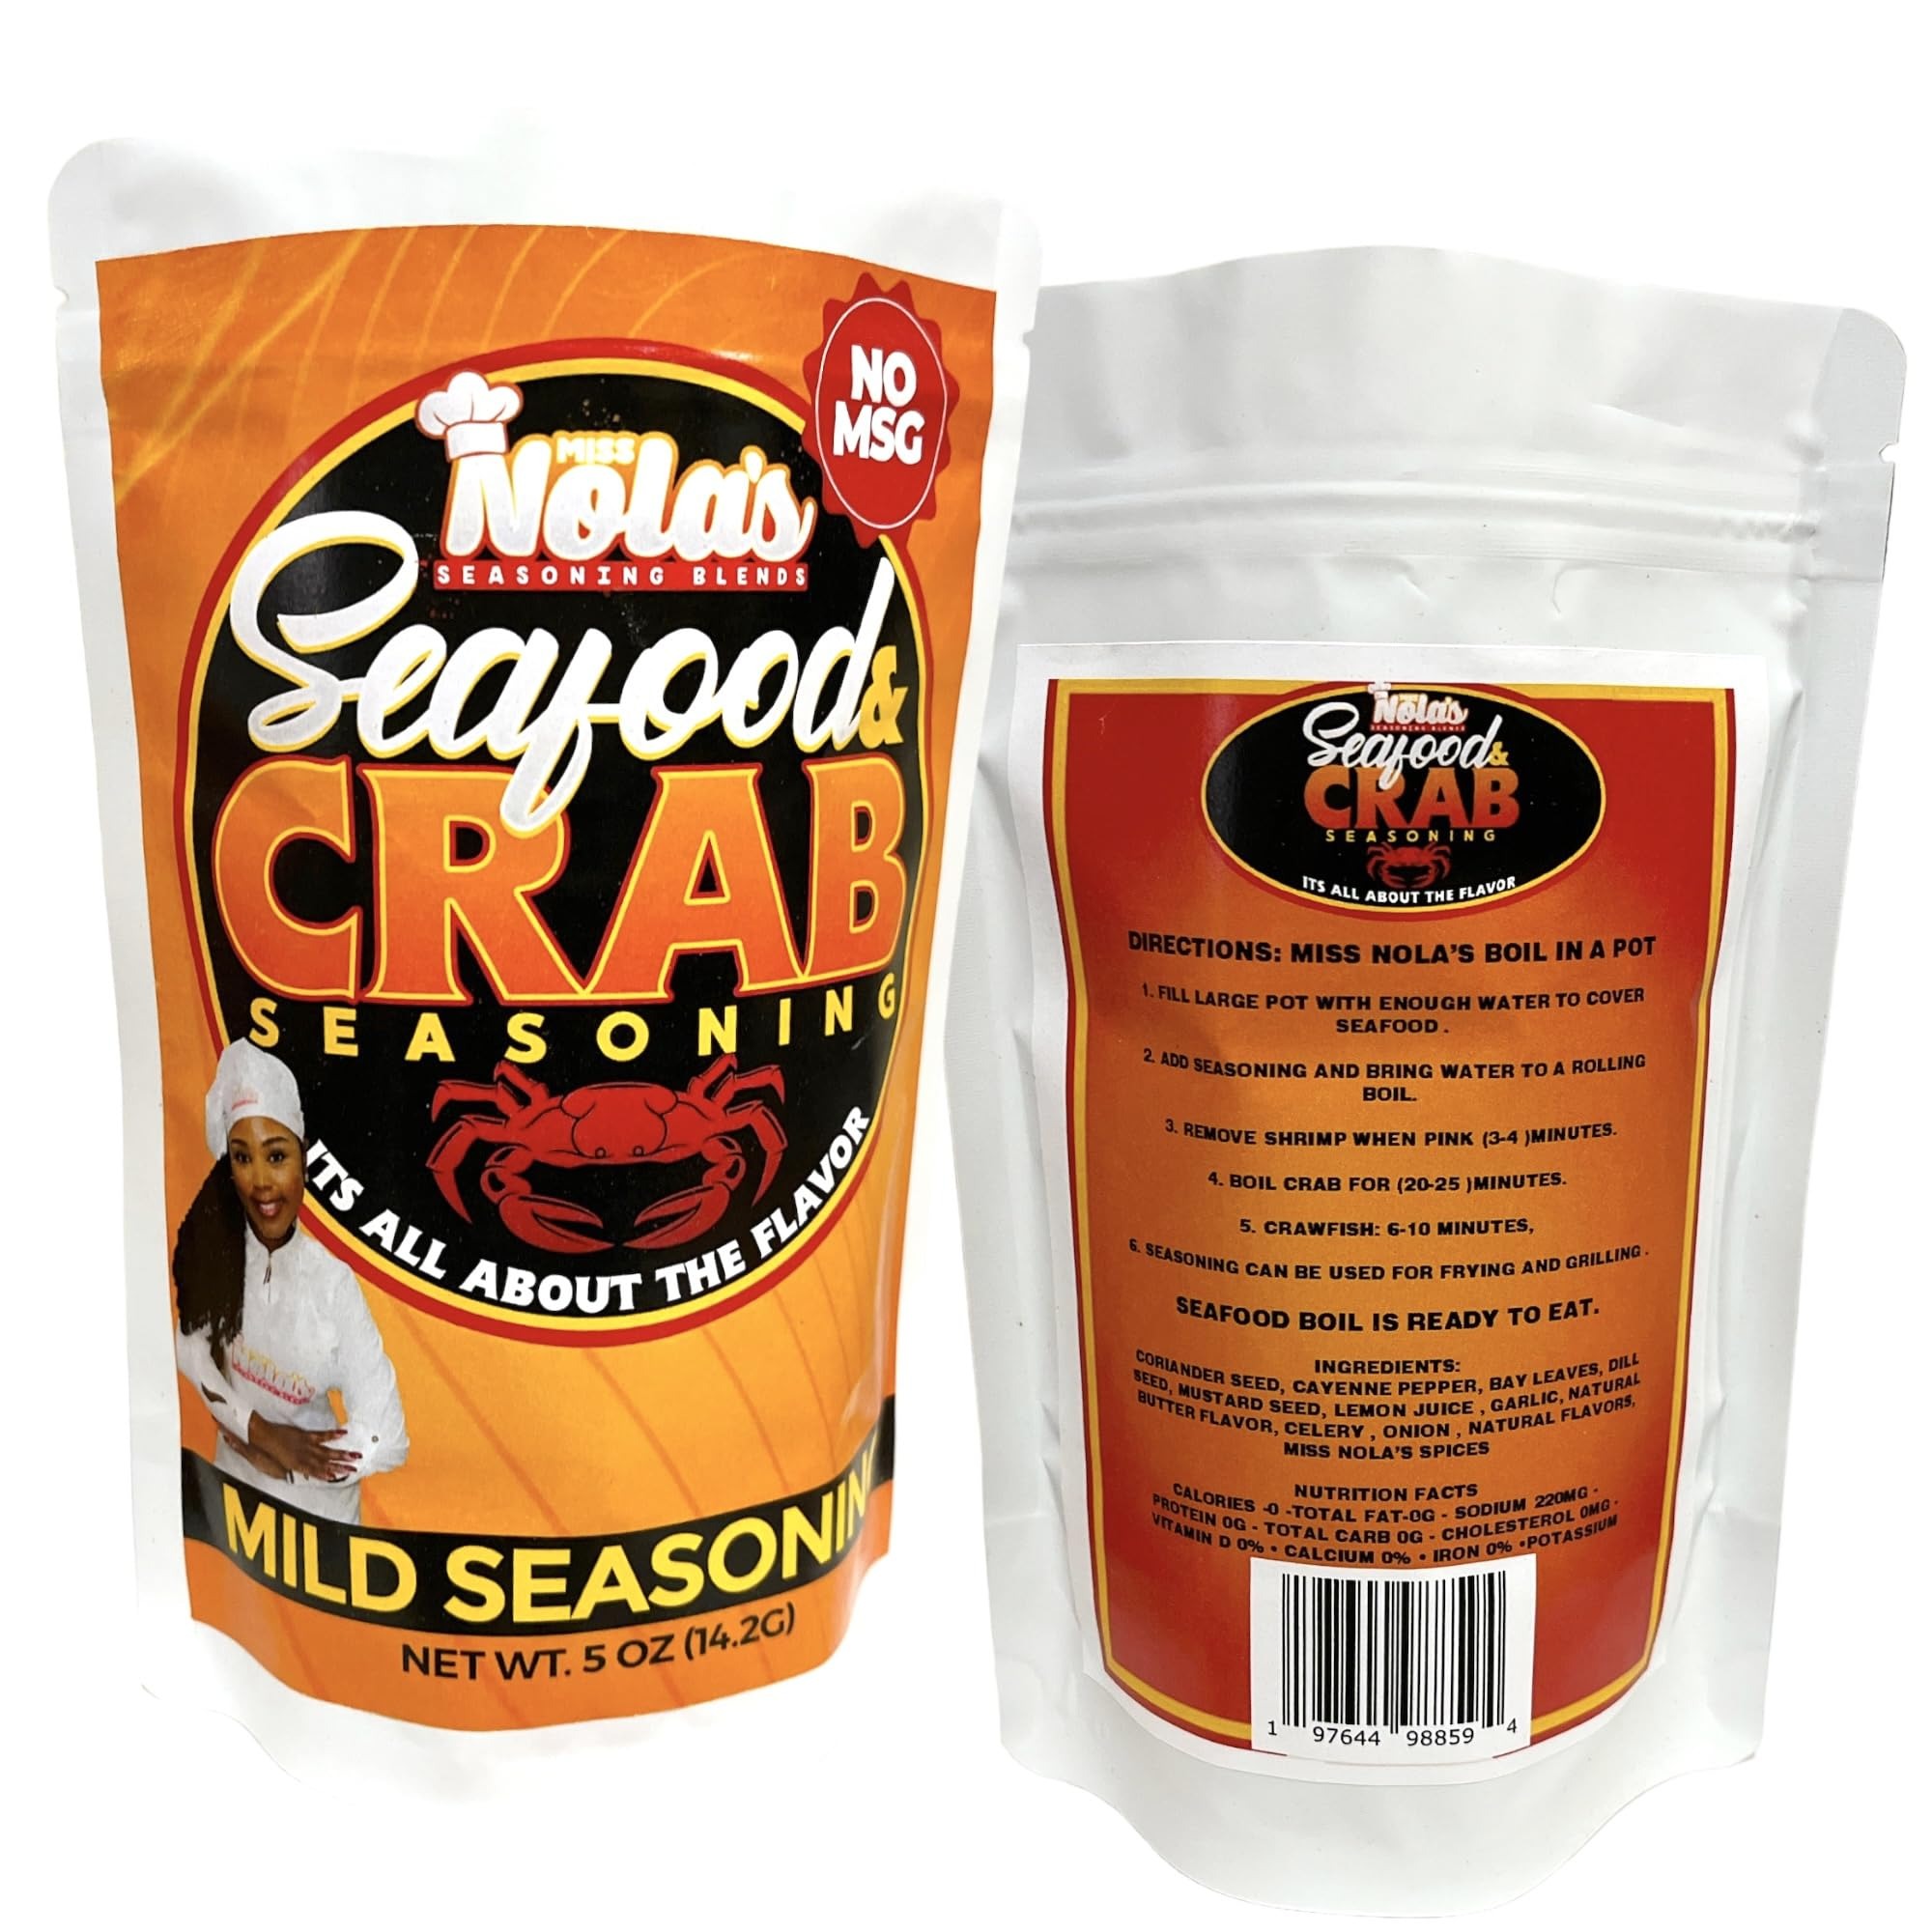
Item Name: Miss Nola Crab and Shrimp Boil, Crab Seasoning, Fresh Seasoning Seasoning, Shellfish and Seafood, 5oz
Bullet Point 1: RESTAURANT QUALITY
Bullet Point 2: RATED : Best Crab Boil Seasoning
Bullet Point 3: Perfect for your next family gathering
Bullet Point 4: FLAVOR : Mild and Spicy
Bullet Point 5: Satisfying seasoning for crawfish, shrimp or crabs
Bullet Point 6: Complete seasoning -- just pour and boil
Bullet Point 7: Easy to prepare deliciously bold seafood
Bullet Point 8: NO MSG
Bullet Point 9: www.missnolas.com
Product Description: Miss Nola's Authentic Crab and Seafood Seasoning , is made with a combination of Miss Nola's special ingredients. Get ready for a seafood boil party when you using Miss Nola seafood seasoning.. Miss Nola seasoning complements seafood perfectly and makes any recipe insanely delicious. Blend of authentic spices, including cayenne pepper and paprika and more. Perfect for your next family gathering Satisfying seasoning for crawfish, shrimp or crabs Complete seasoning -- just pour and boil Easy to prepare deliciously bold seafood
Value: 5.0
Unit: Ounce

Price: 11.99